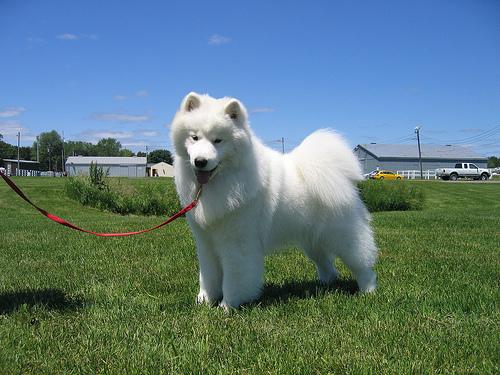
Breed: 2192-n000088-Samoyed